Which point is corresponding to the reference point?
Reference image:
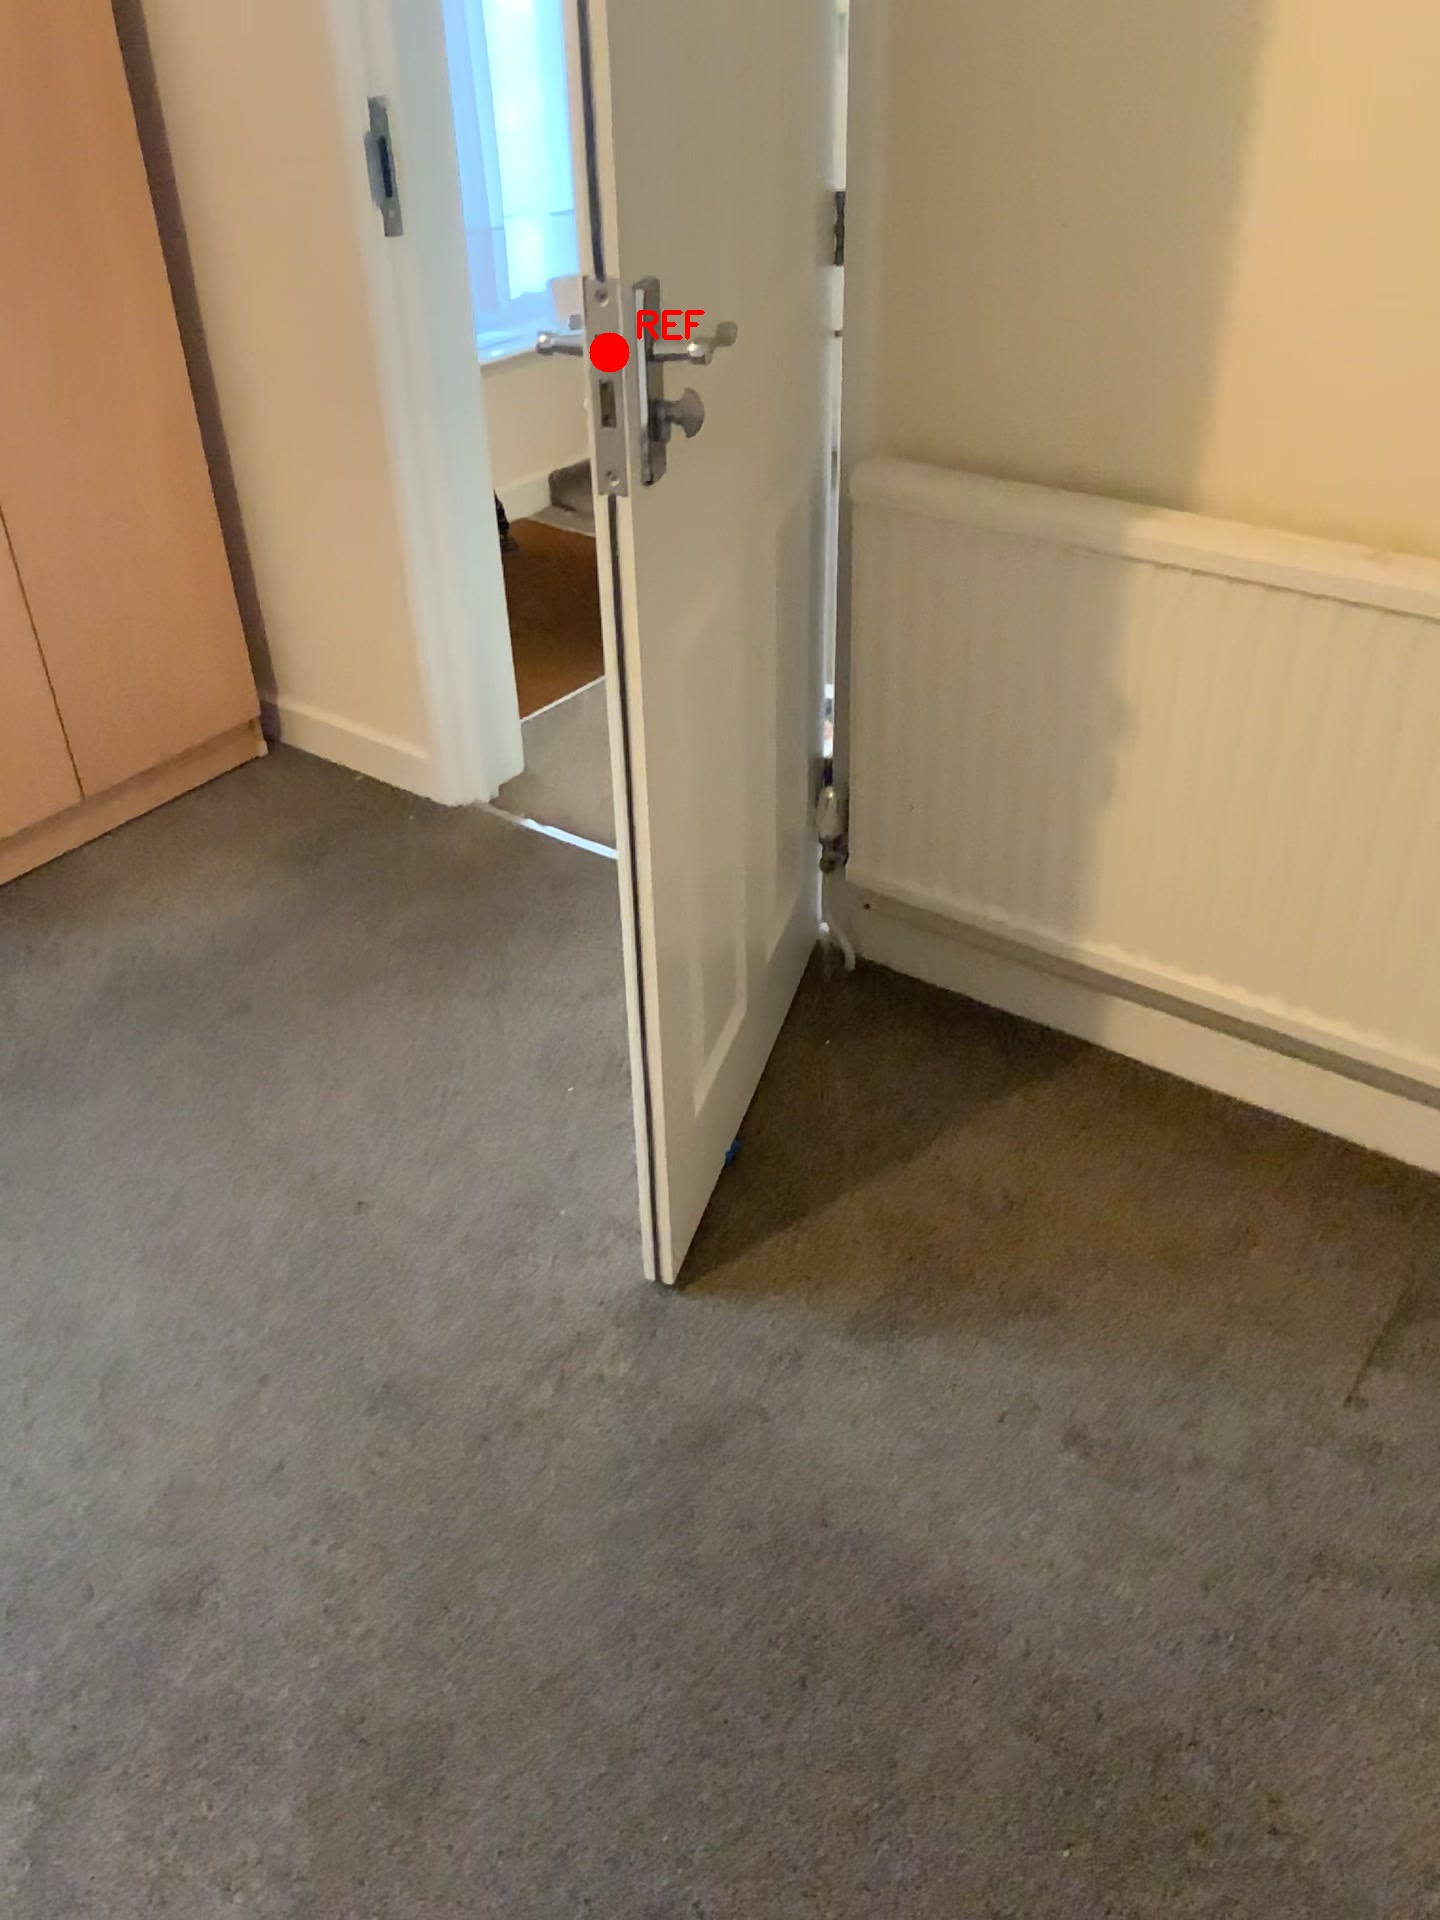
Option image:
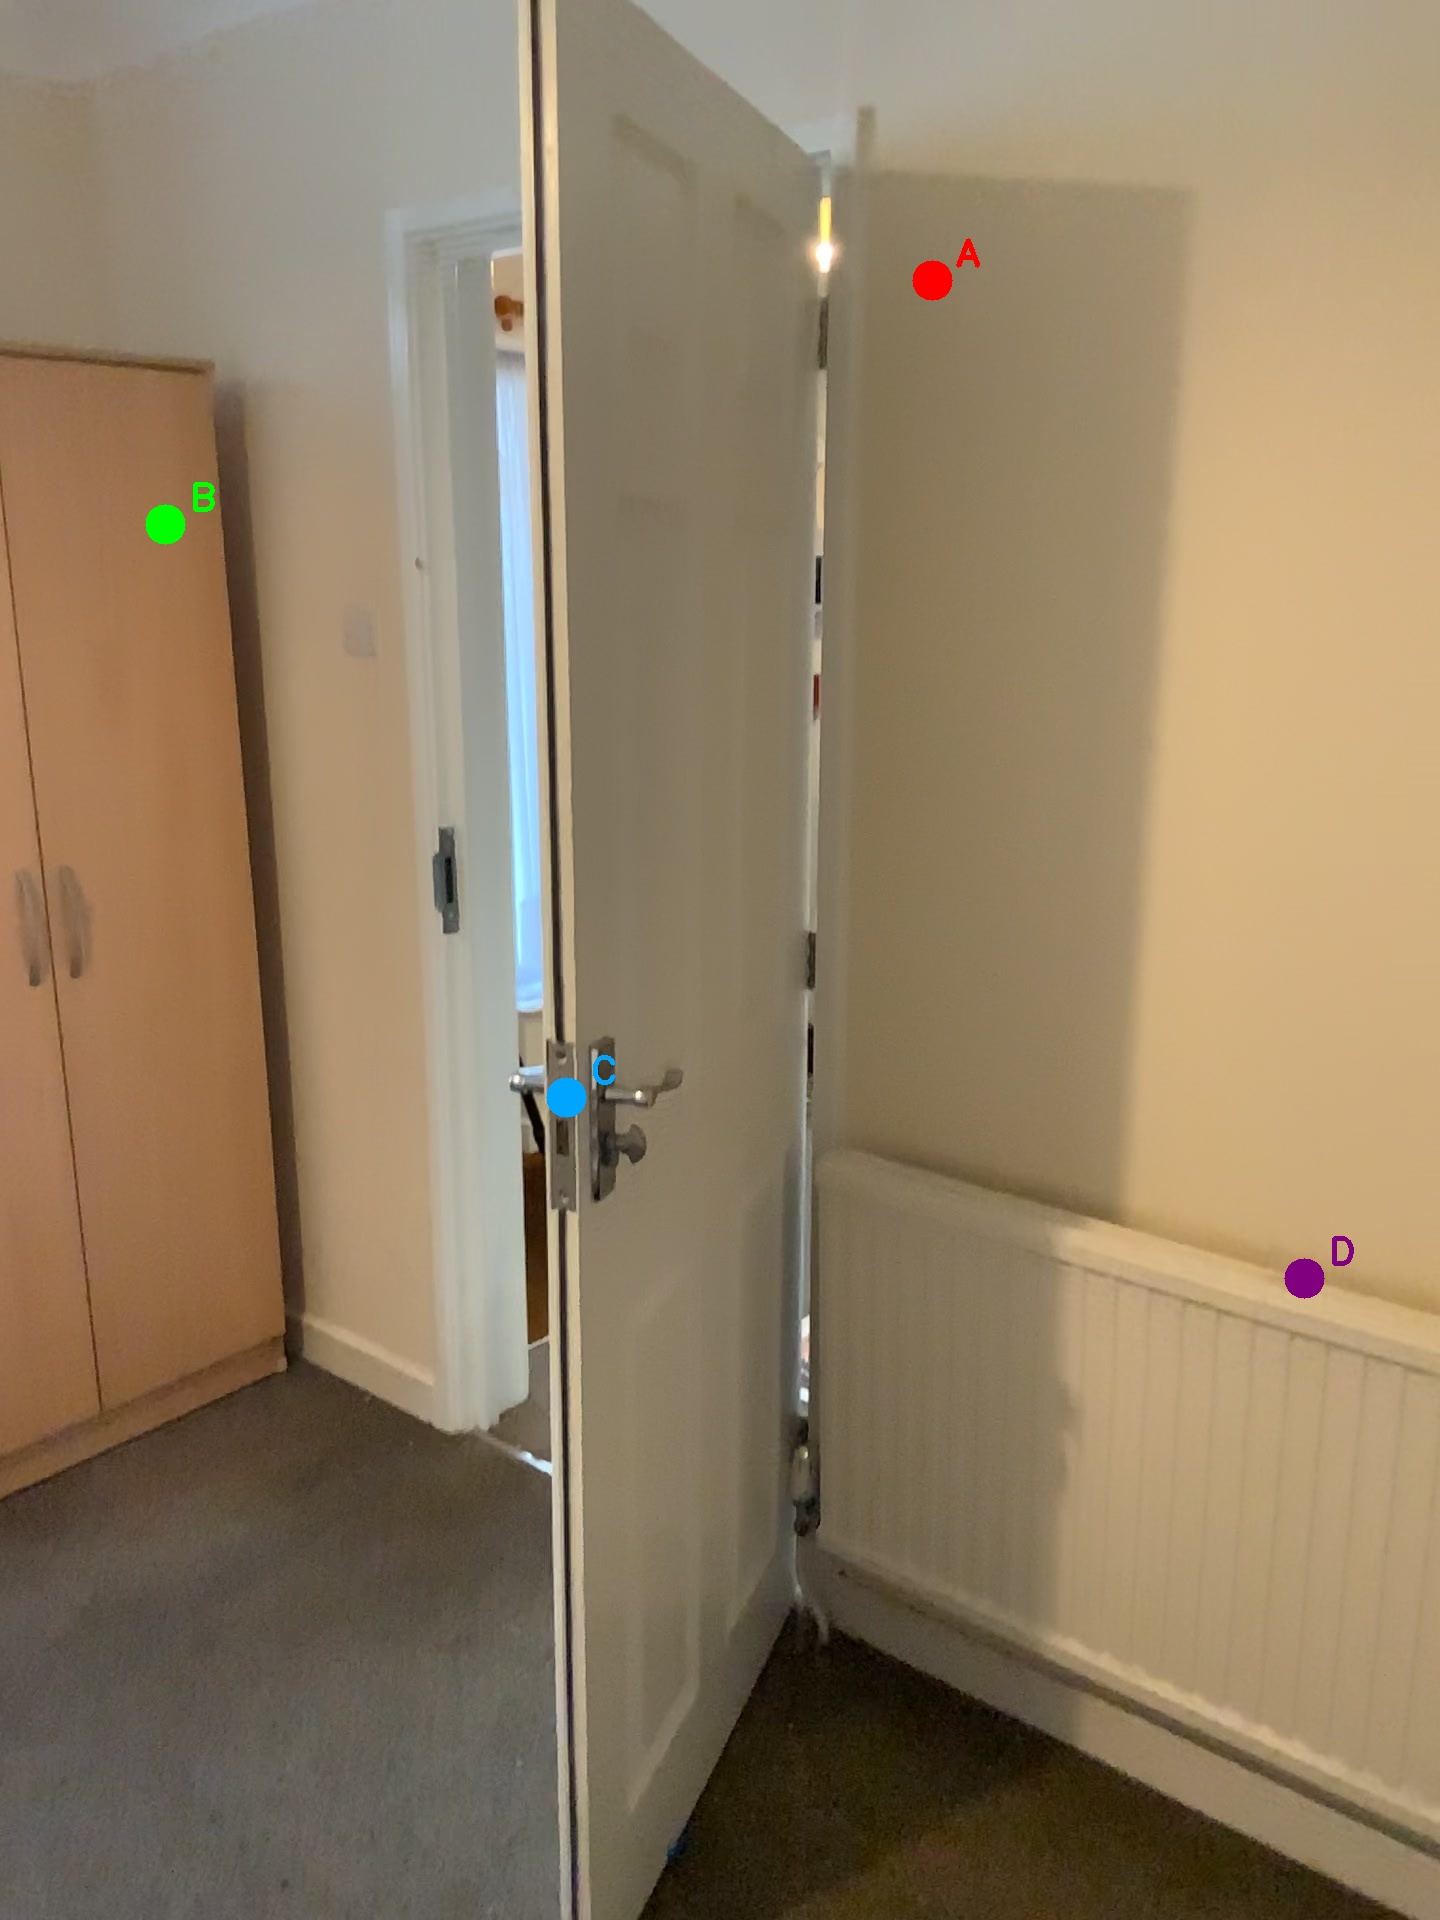
Choices:
Point A
Point B
Point C
Point D
Answer: (C)